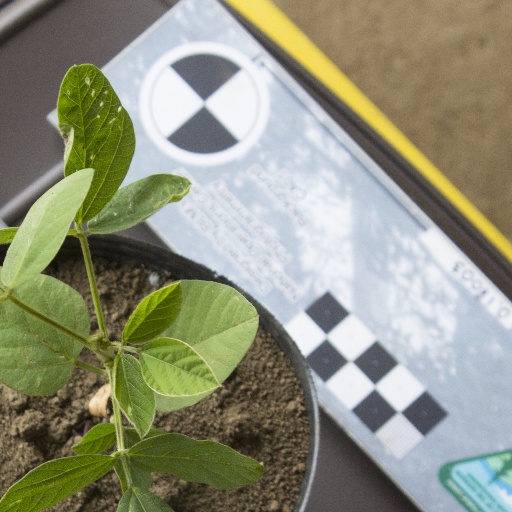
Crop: soybean